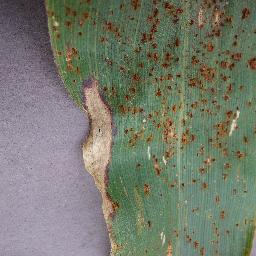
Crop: corn
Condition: (maize)_northern_blight